Dudley railway station

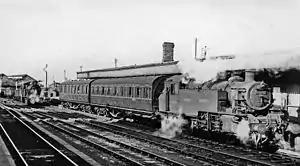
An auto-train in 1961

Dudley railway station served the market town of Dudley, in the West Midlands, England. It was built where the Oxford-Worcester-Wolverhampton Line and the South Staffordshire Line diverged to Wolverhampton, and to Walsall and Lichfield respectively.